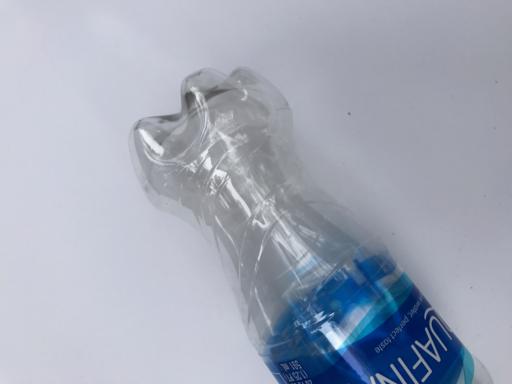
Waste category: plastic